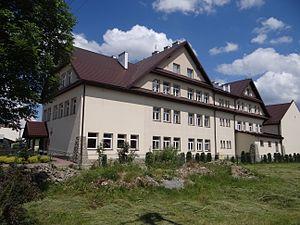
Lasek est une localité polonaise de la gmina et du powiat de Nowy Targ en voïvodie de Petite-Pologne.